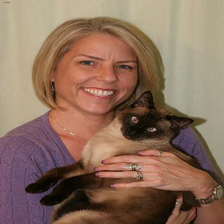
Species: cat
Breed: Siamese